Takarazuka Music School

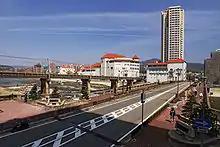
The school building by the Muko River. Next to the left is the Takarazuka Grand Theater.

Since 2000, the maximum number of students was 50, but the number of successful applicants since 2008 has been about 40. The entrance examination is held at the end of March every year.